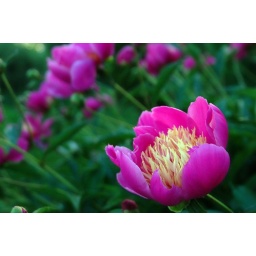
I was on my home from school when I spotted these flowers in a neighbor's yard. They were huge!